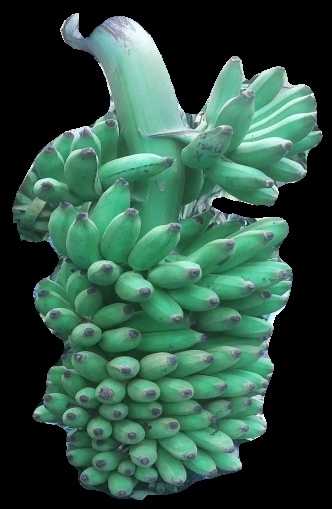
Variety: elakki-bale
Grade: grade1